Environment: real
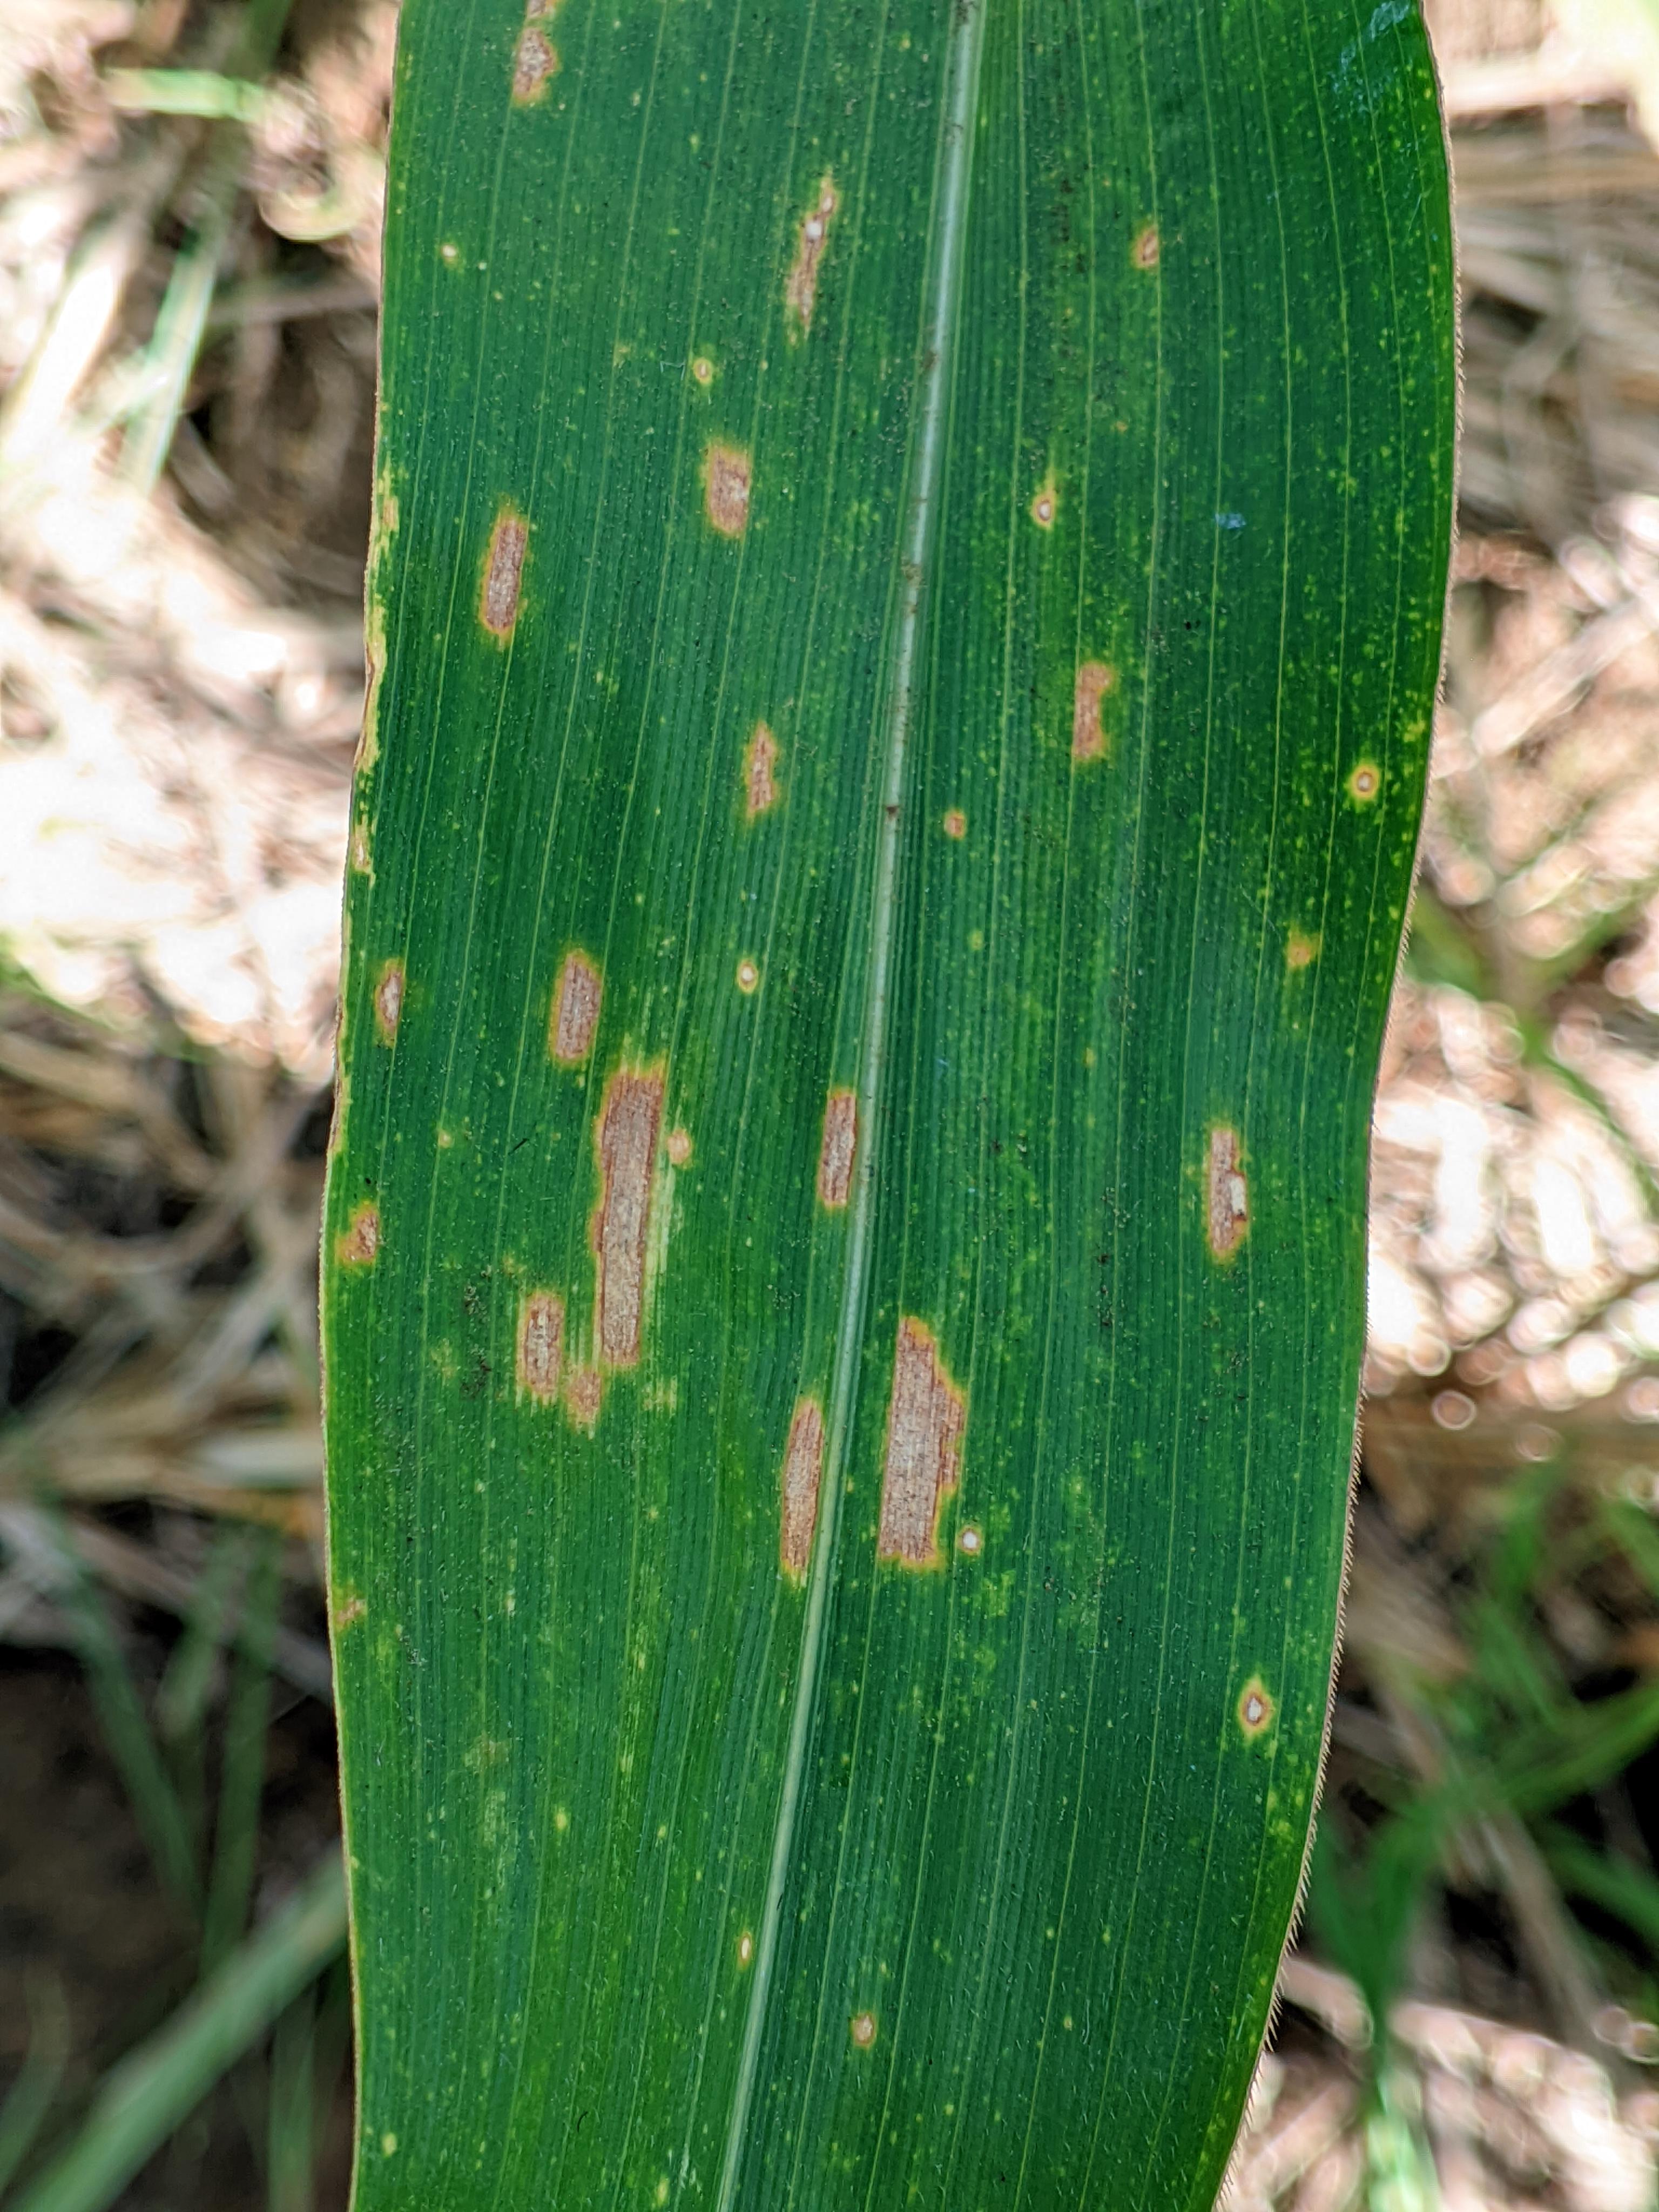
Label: gray_leaf_spot